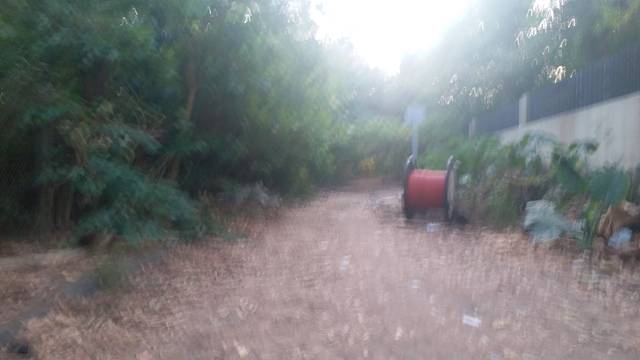
Region: China
Coordinates: 22.451, 114.048